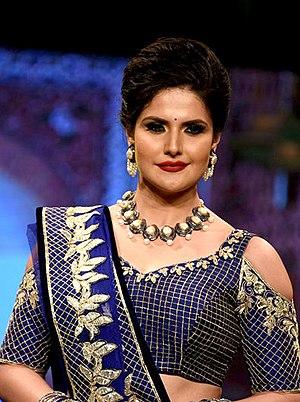
Zarine Khan, née le 13 ou 14 mai 1987 à Bombay, est une actrice et mannequin indien.